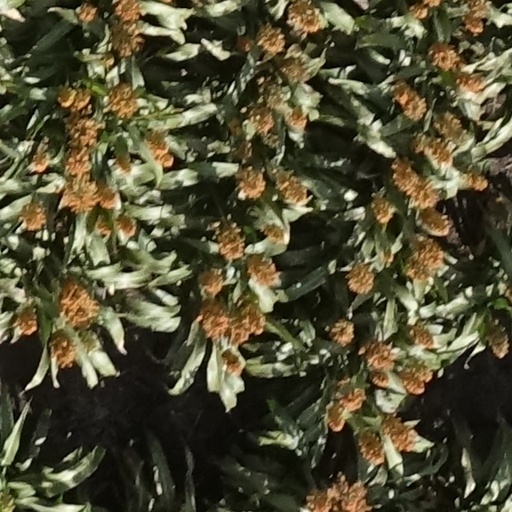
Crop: sorghum